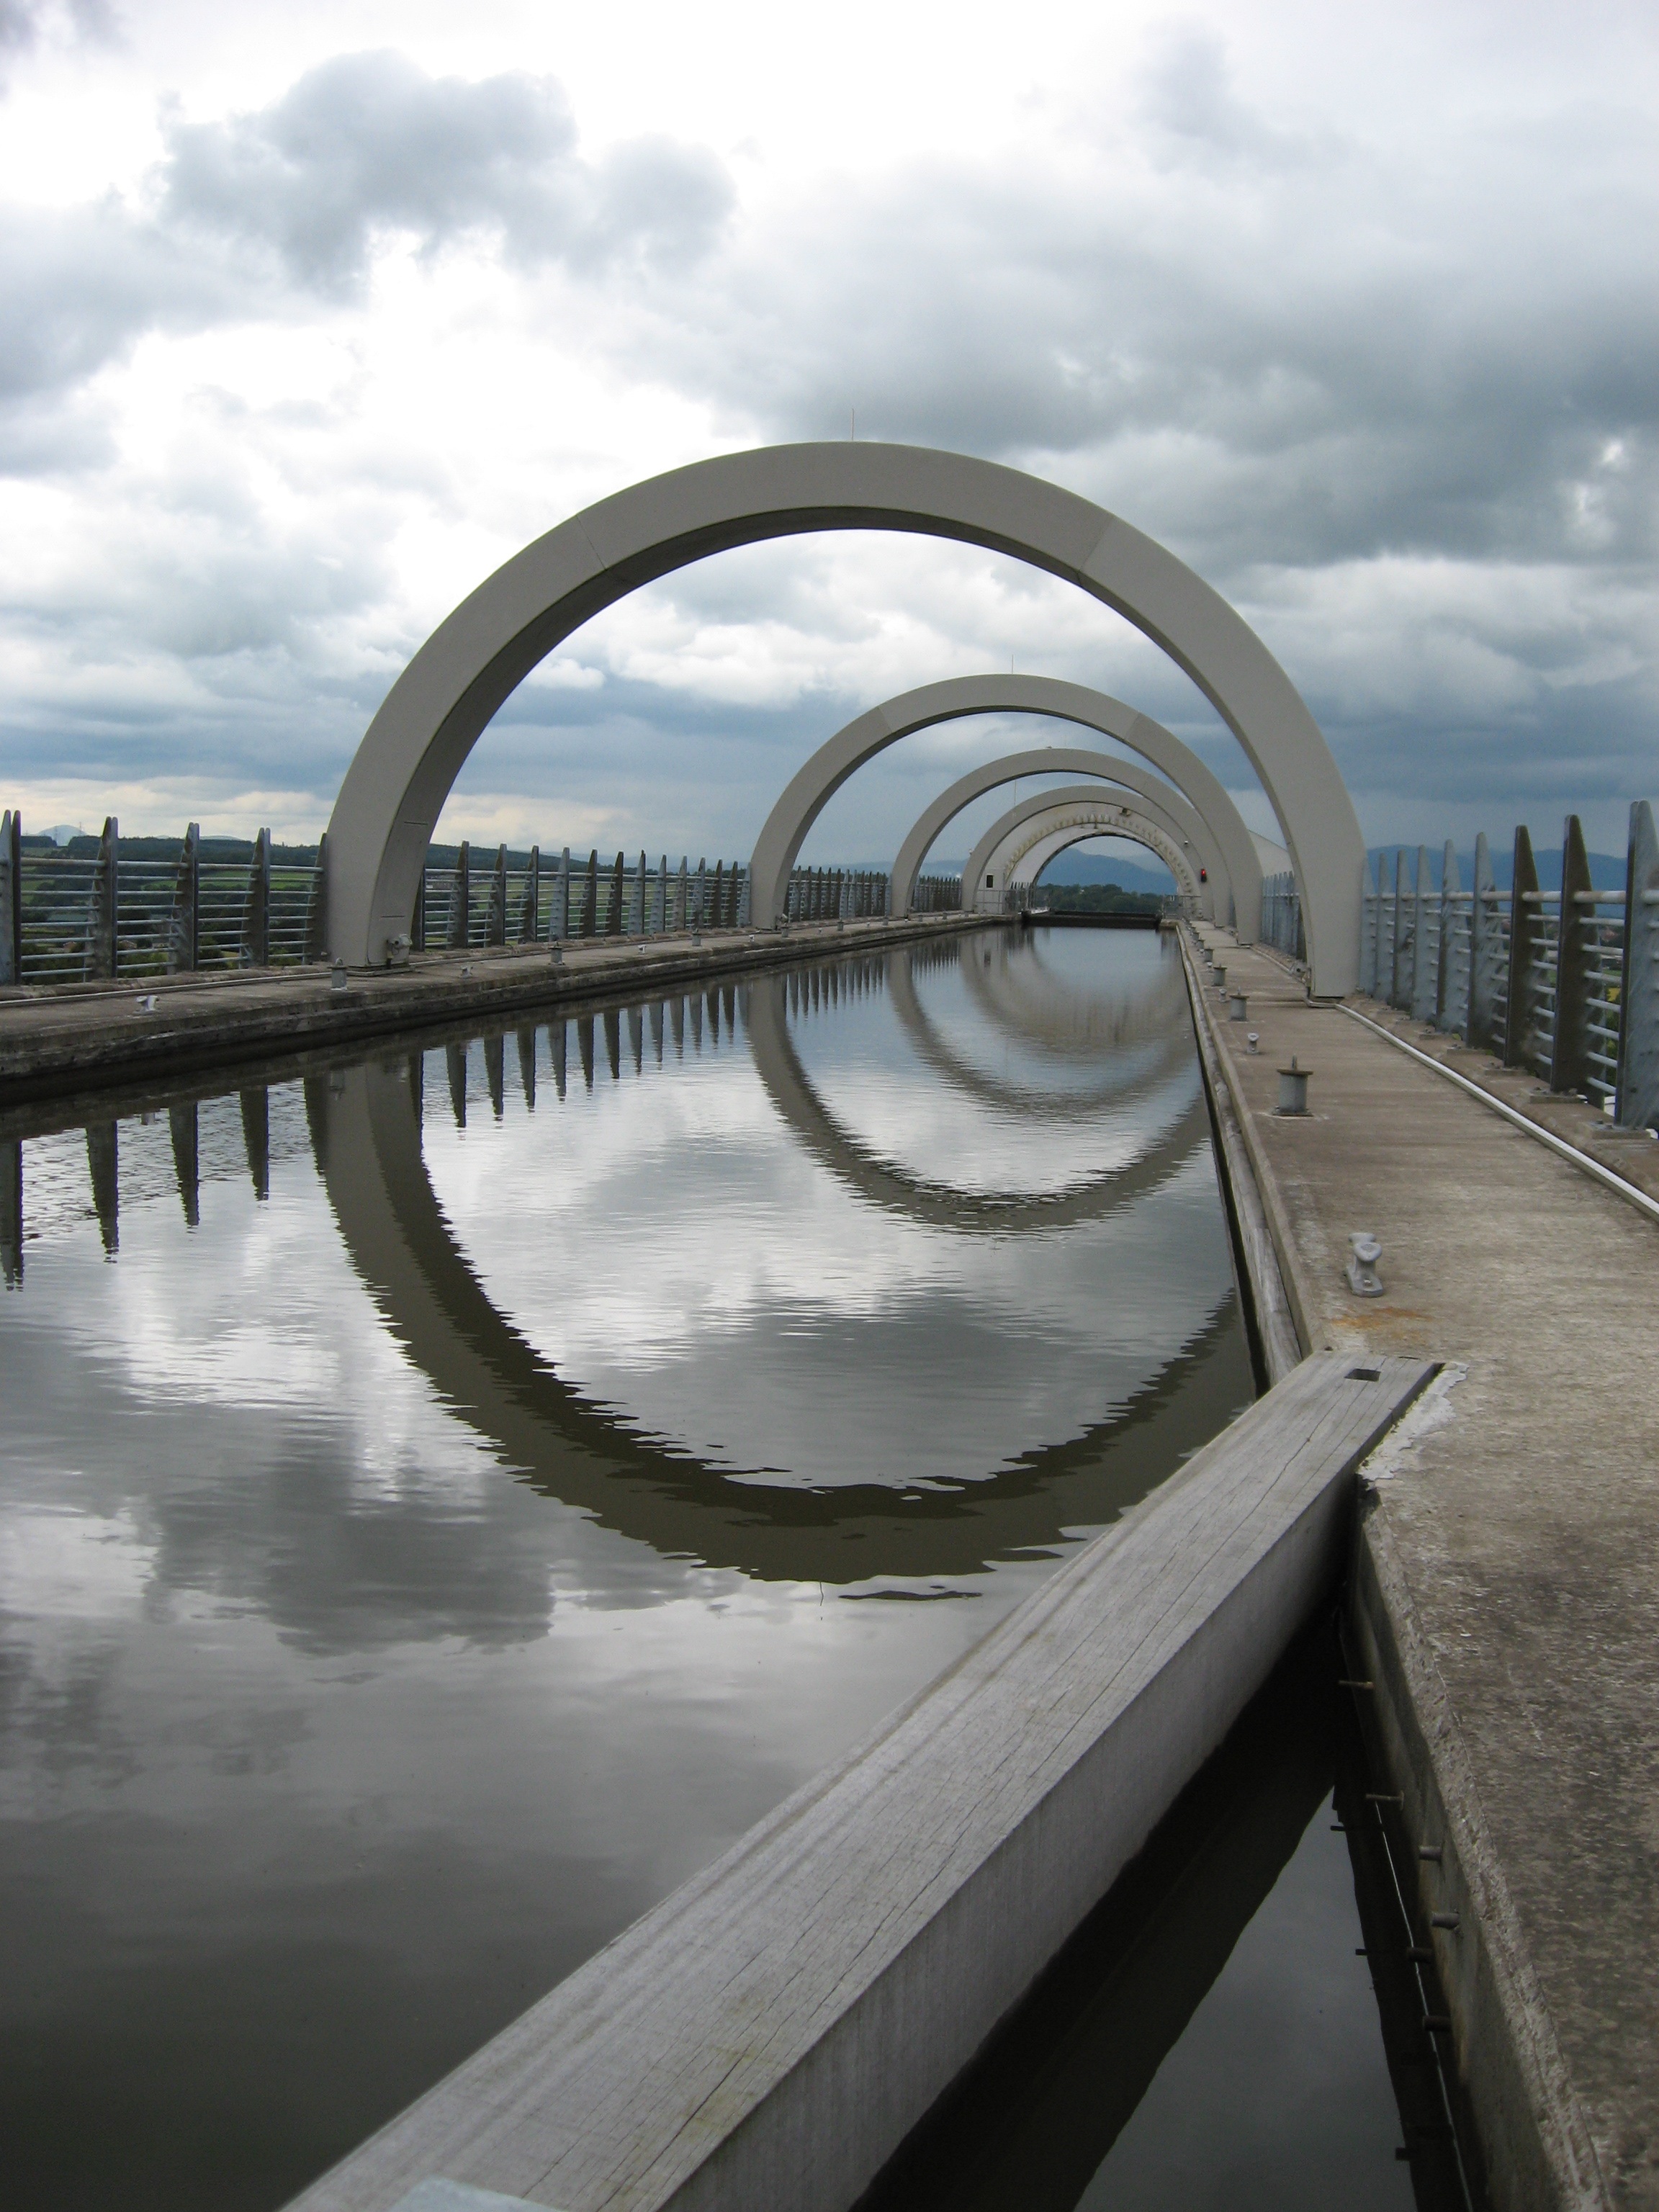
architecture, bridge, wheel, canal, transportation, arch, reflection, landmark, attraction, tourism, rotation, turn, massive, united, kingdom, engineer, arch bridge, rotate, falkirk wheel